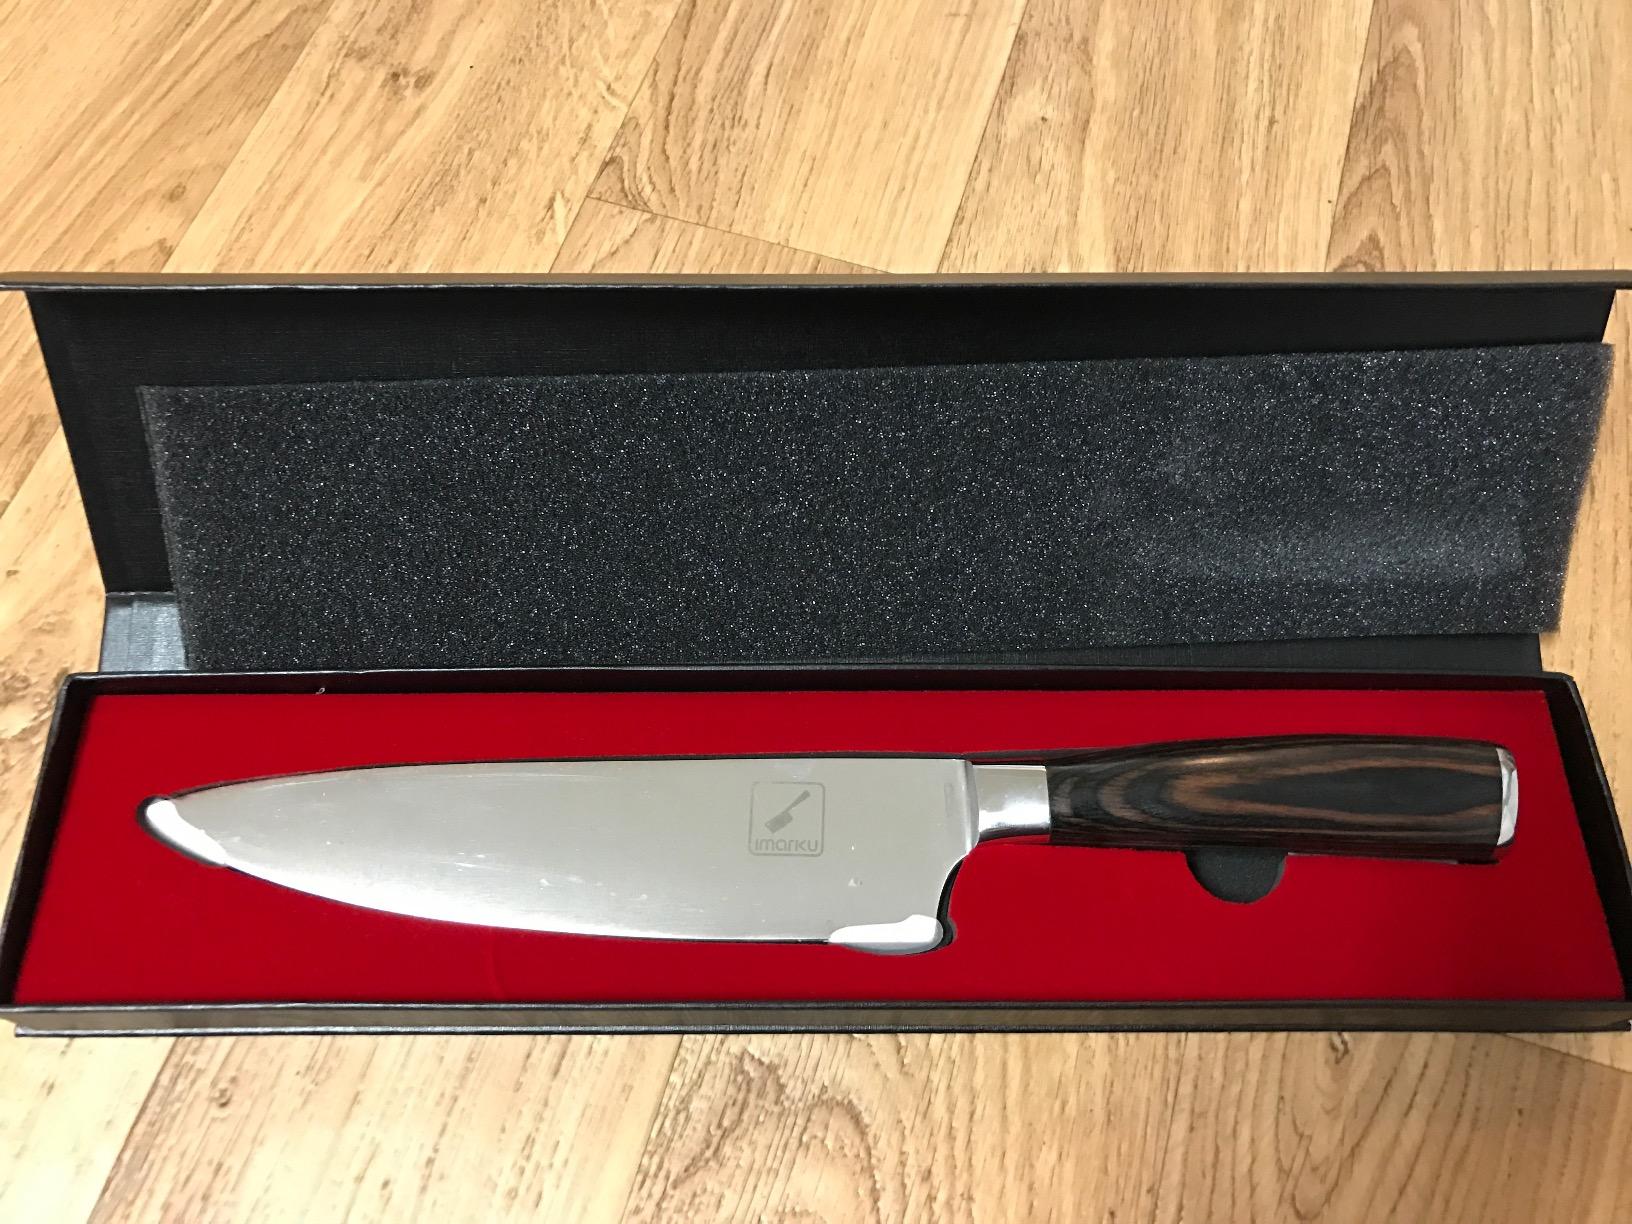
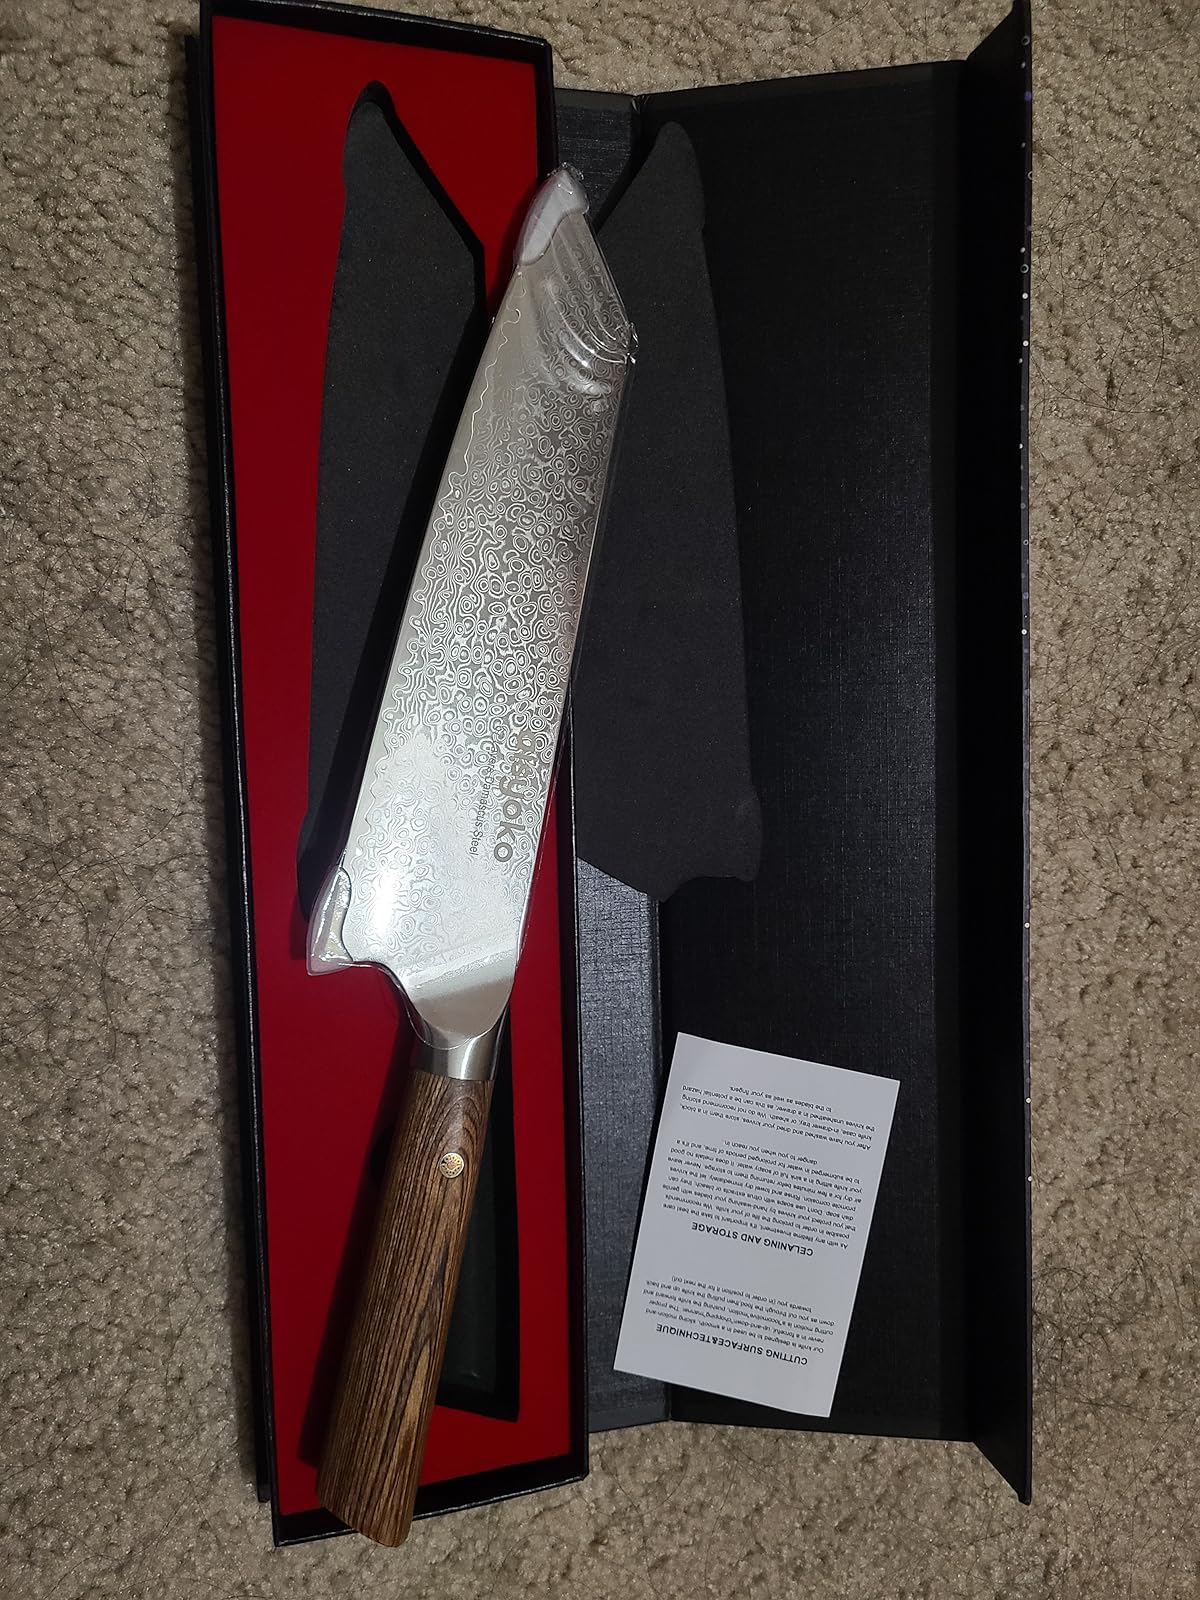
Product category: items_knife
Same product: no